Johnsons Glacier

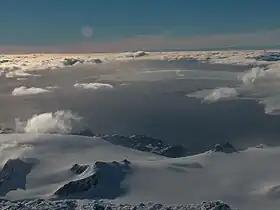
Johnsons Glacier from Mount Friesland, with Napier Peak in the foreground, Charrúa Ridge on the right and Mount Reina Sofia in the background, and South Bay, Hannah Point and western Livingston Island further away.

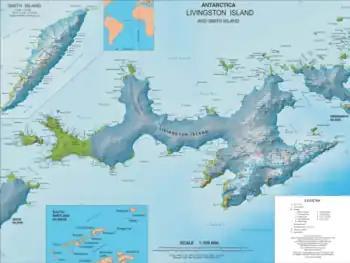
Topographic map of Livingston Island.

Johnsons Glacier is the 1.8 km long and 2.3 km wide glacier on Hurd Peninsula, Livingston Island in the South Shetland Islands, Antarctica bounded by Charrúa Ridge and Charrúa Gap to the north, Napier Peak to the east, Mirador Hill to the southeast, Hurd Ice Cap (from which it receives ice influx) to the southwest and Mount Reina Sofía to the west. It is draining northwestwards into Johnsons Dock. The glacier provides overland access from the Spanish base Juan Carlos Primero to the interior of the eastern Livingston Island.